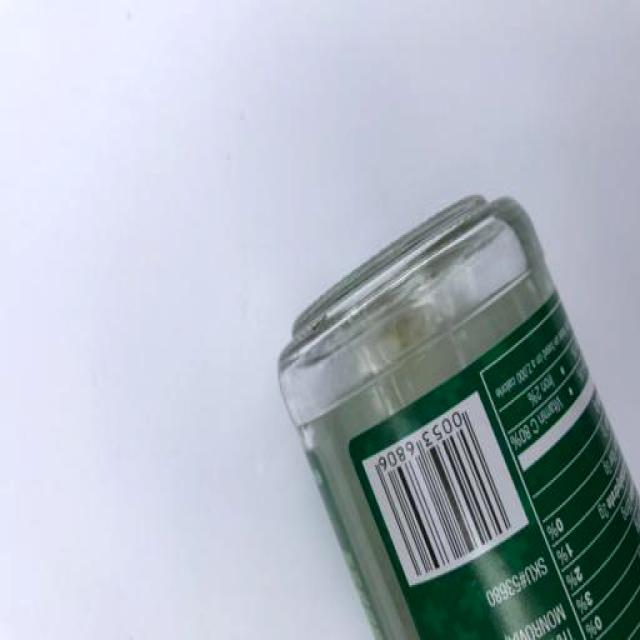
Label: Glass